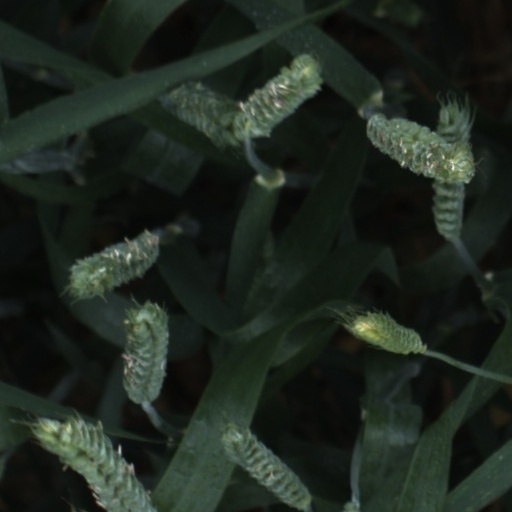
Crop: wheat